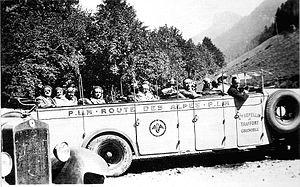
Autocar de touristes dans les Alpes françaises.
L’Exposition internationale de la houille blanche et du tourisme est une exposition qui s'est déroulée du 21 mai au 25 octobre 1925 à Grenoble afin de consacrer la ville, capitale de la houille blanche.